Vladimir Shukhov

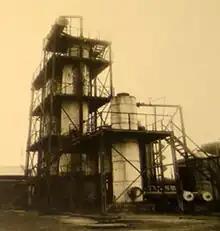
Refinery using the Shukhov cracking process, Baku, USSR, 1932

Vladimir Shukhov was born in Russian family, in a town of Graivoron, Belgorod uezd, Kursk Governorate (in present-day Belgorod Oblast) into a petty noble family. His father Grigory Ivanovich Shukhov was a minor government official, promoted for his efforts in the Crimean War. For a while, Grigory served as Mayor of Graivoron and later as an administrator in Warsaw.